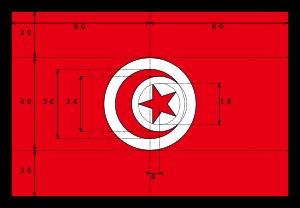
Le drapeau de la Tunisie, emblème national tunisien, est majoritairement rouge et comporte, en son milieu, un disque blanc où figure un croissant rouge qui entoure une étoile à cinq branches, formant tous deux le symbole islamique. Le 20 octobre 1827, Hussein II Bey décide de sa création qui est effective en 1831. Il reste officiel durant le protectorat français et la Constitution du 1ᵉʳ juin 1959 lui confirme la fonction de drapeau national de la République tunisienne. Mais il faut attendre le 30 juin 1999 pour que ses proportions et ses motifs soient clairement précisés au niveau de la loi.